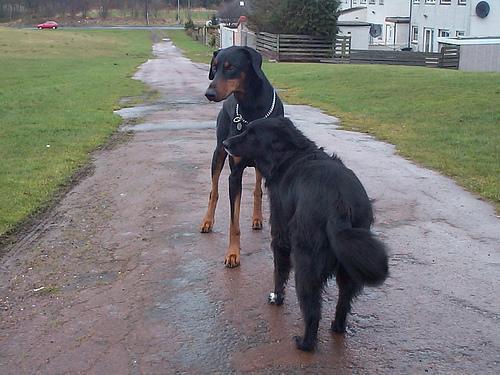
Doberman